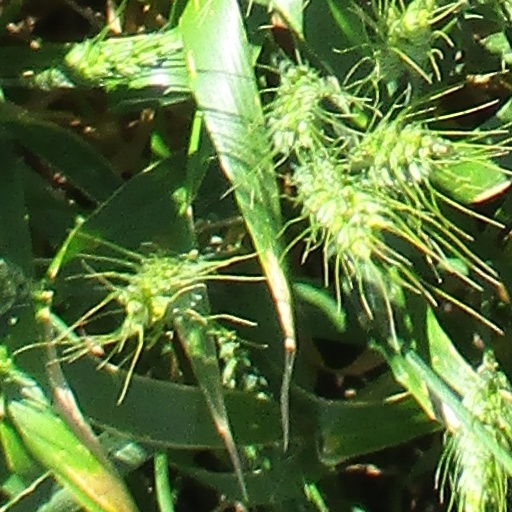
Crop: wheat